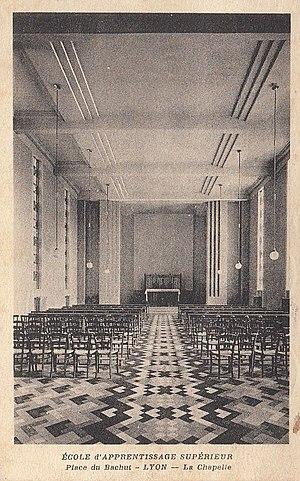
Ecole d'apprentissage supérieur - Place du Bachut - LYON La chapelle
L’École La Mache est un établissement de formation privé situé dans le 8ᵉ arrondissement de Lyon. Fondée par le père La Mache en 1920, sa principale mission est de former des cadres intermédiaires pour le secteur industriel.